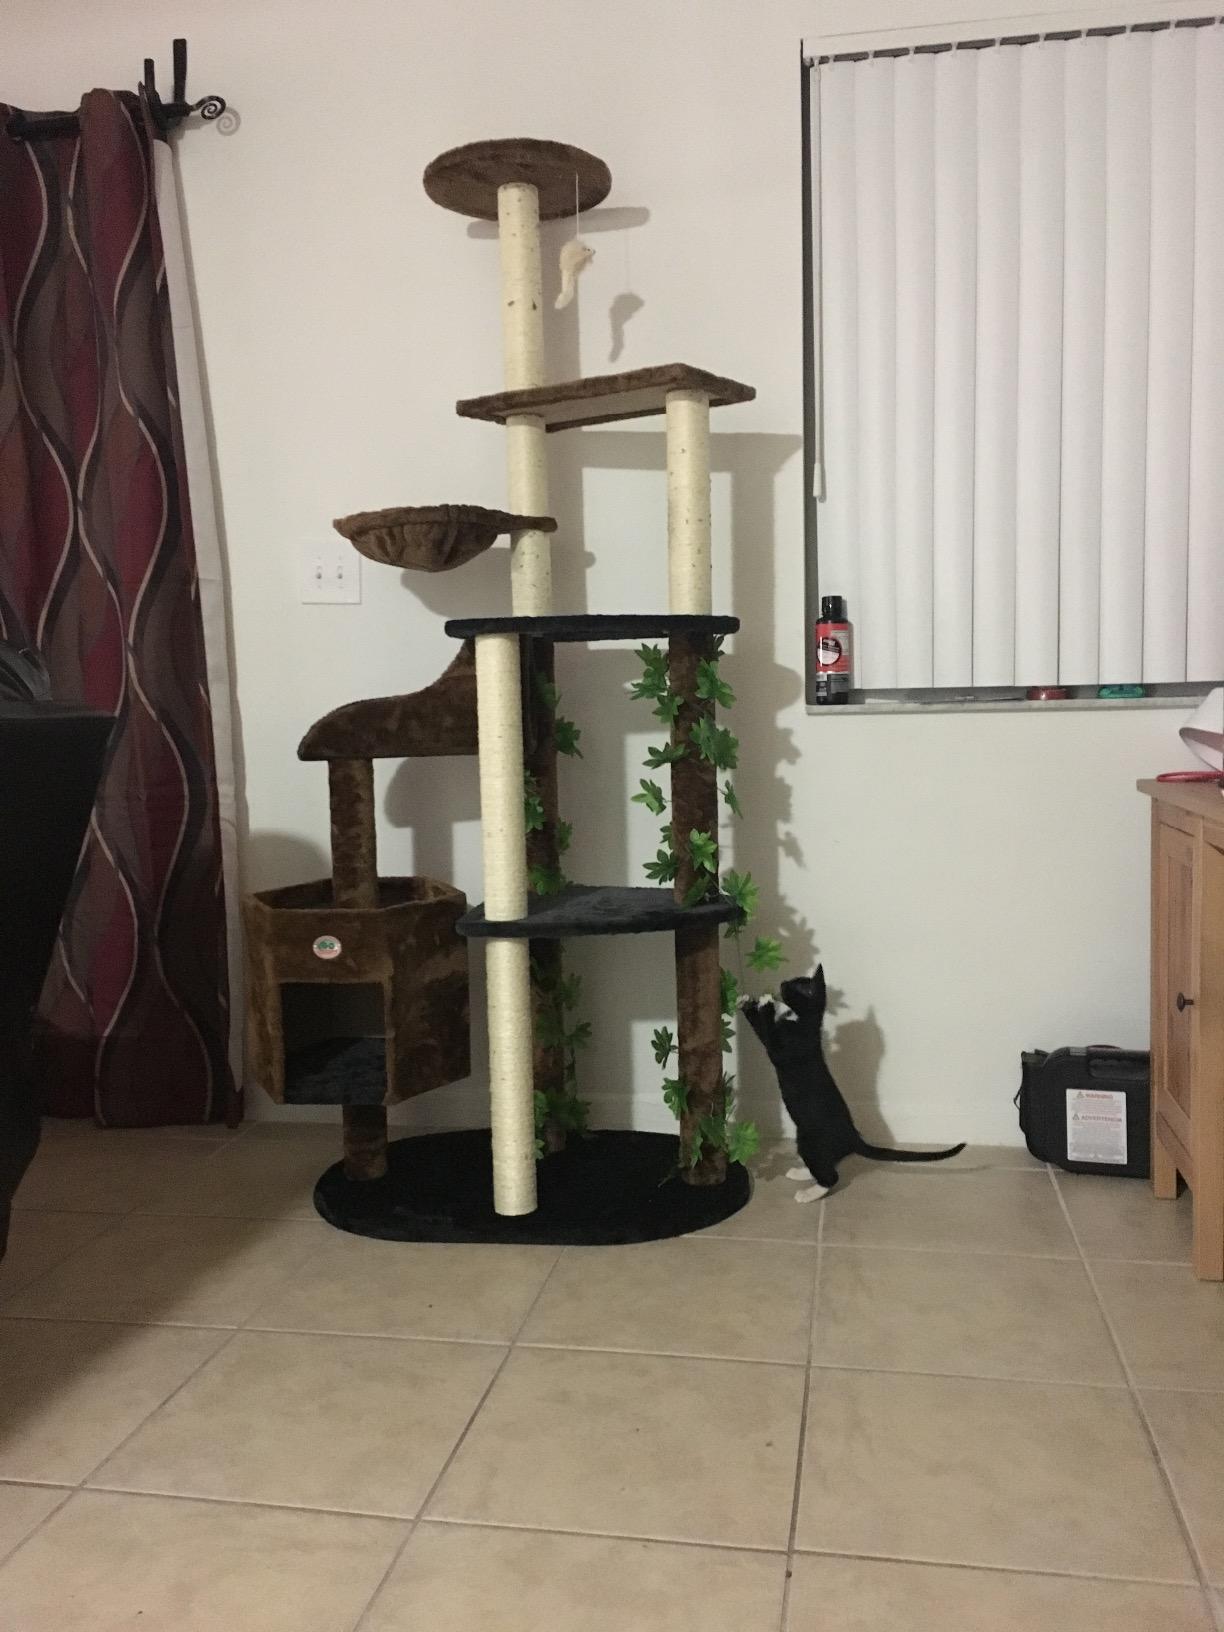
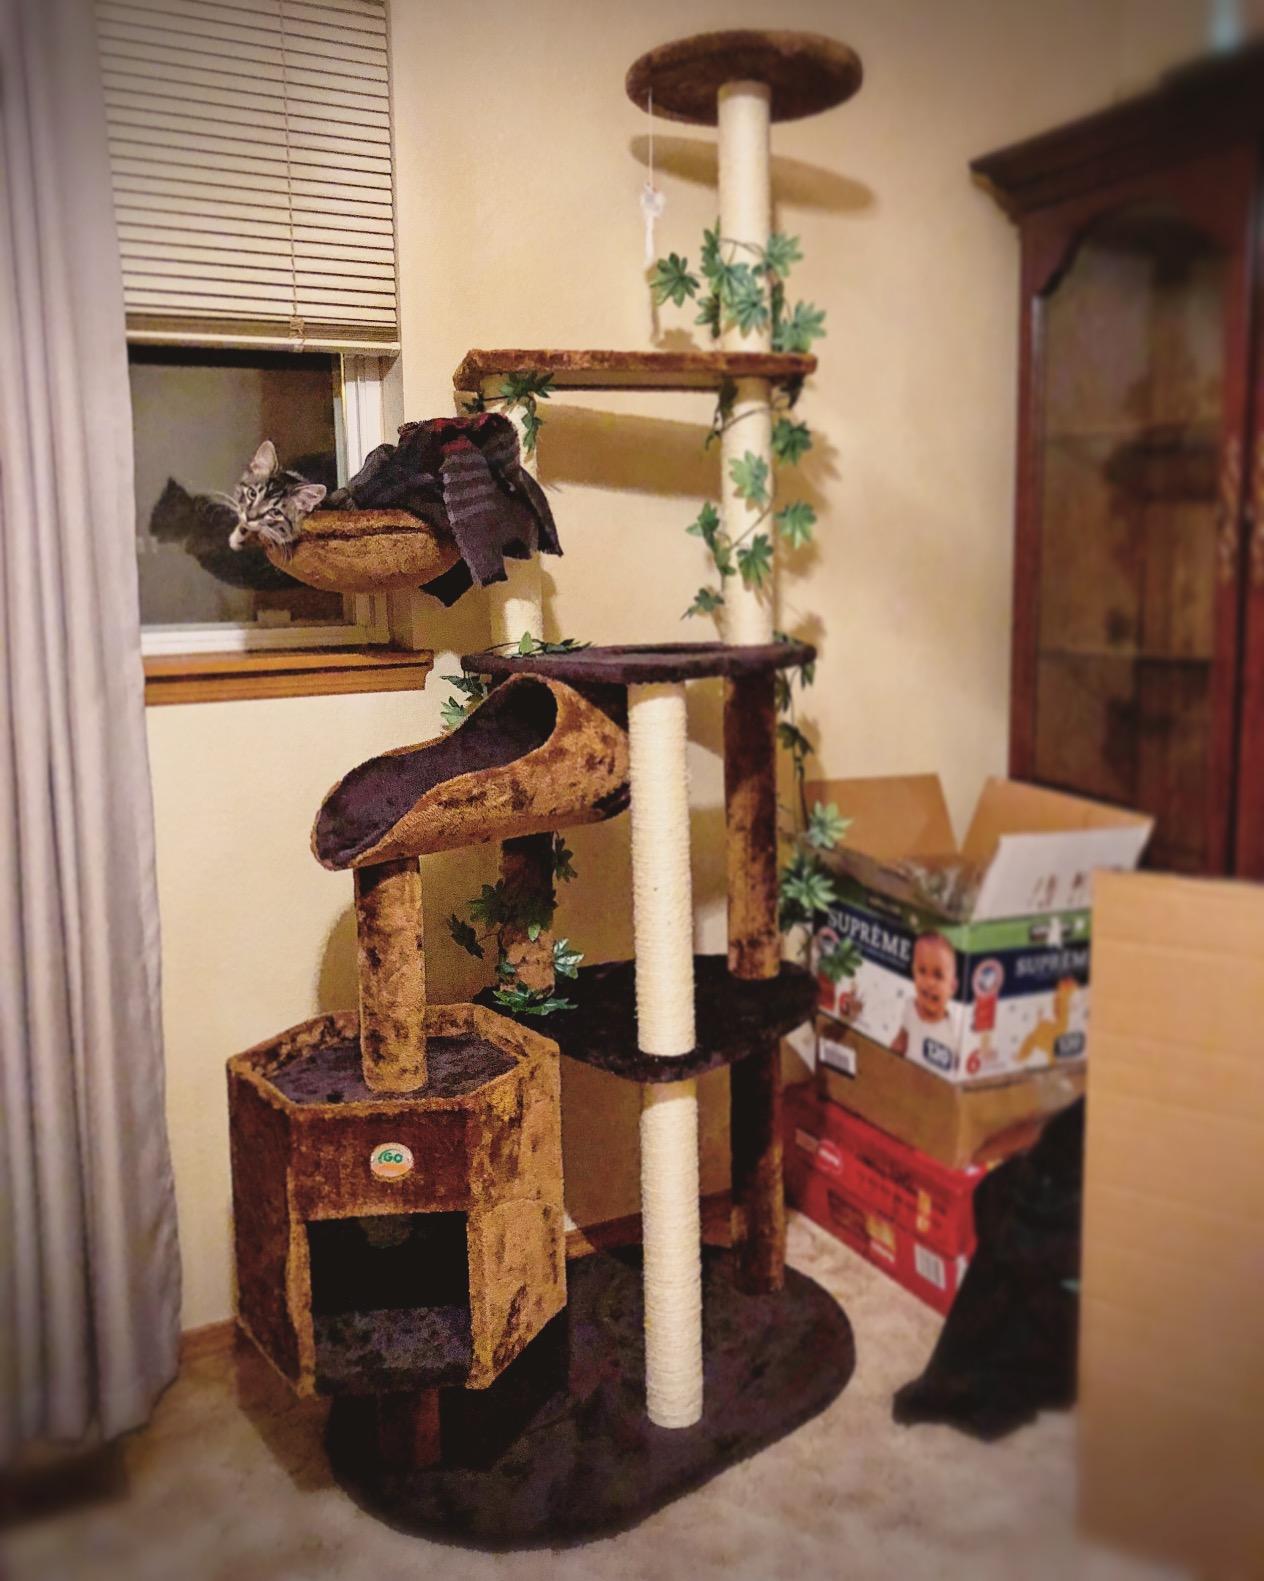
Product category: items_cat tree
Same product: yes